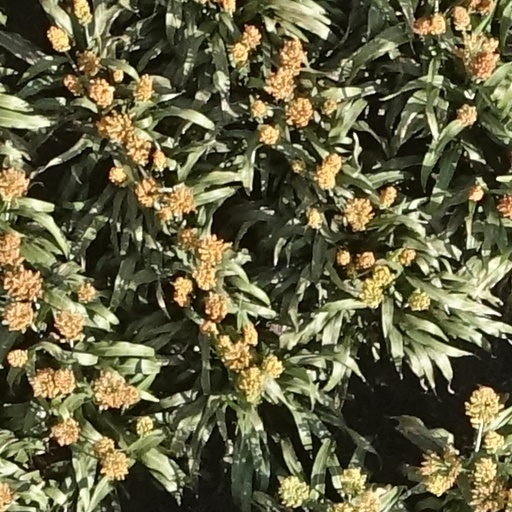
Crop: sorghum